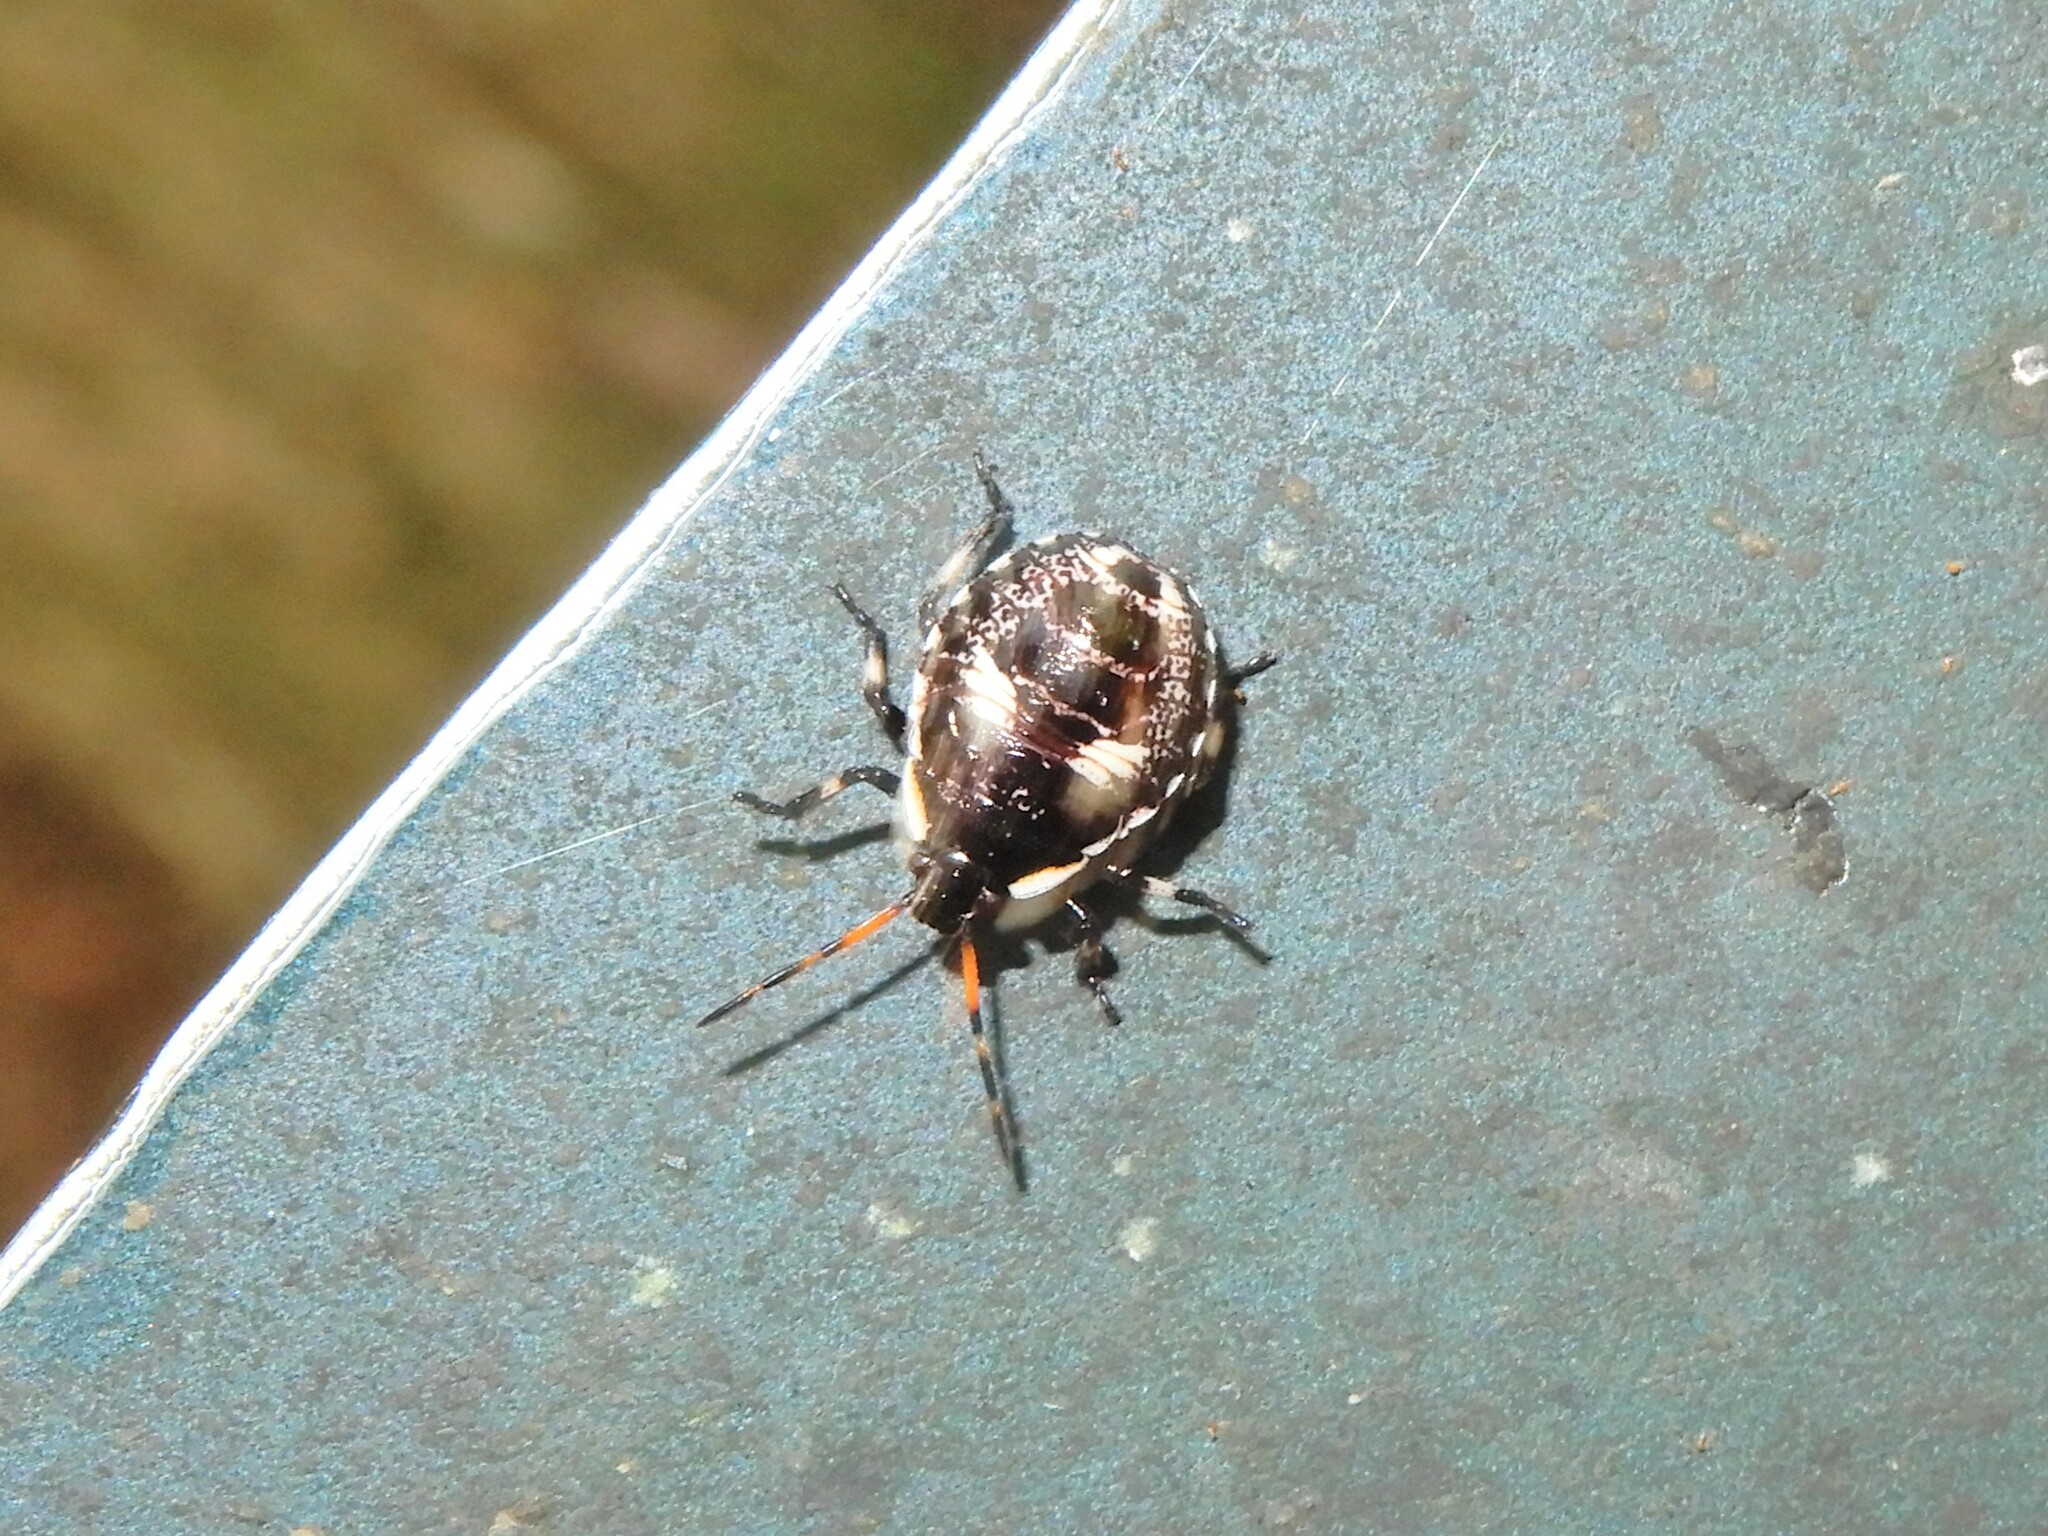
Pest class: stink_bug